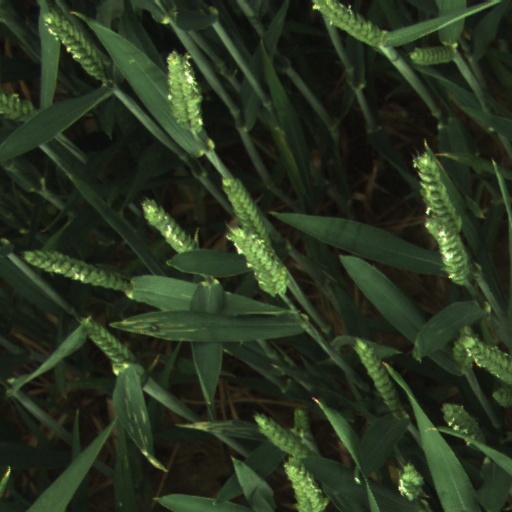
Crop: wheat